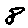
Label: 8